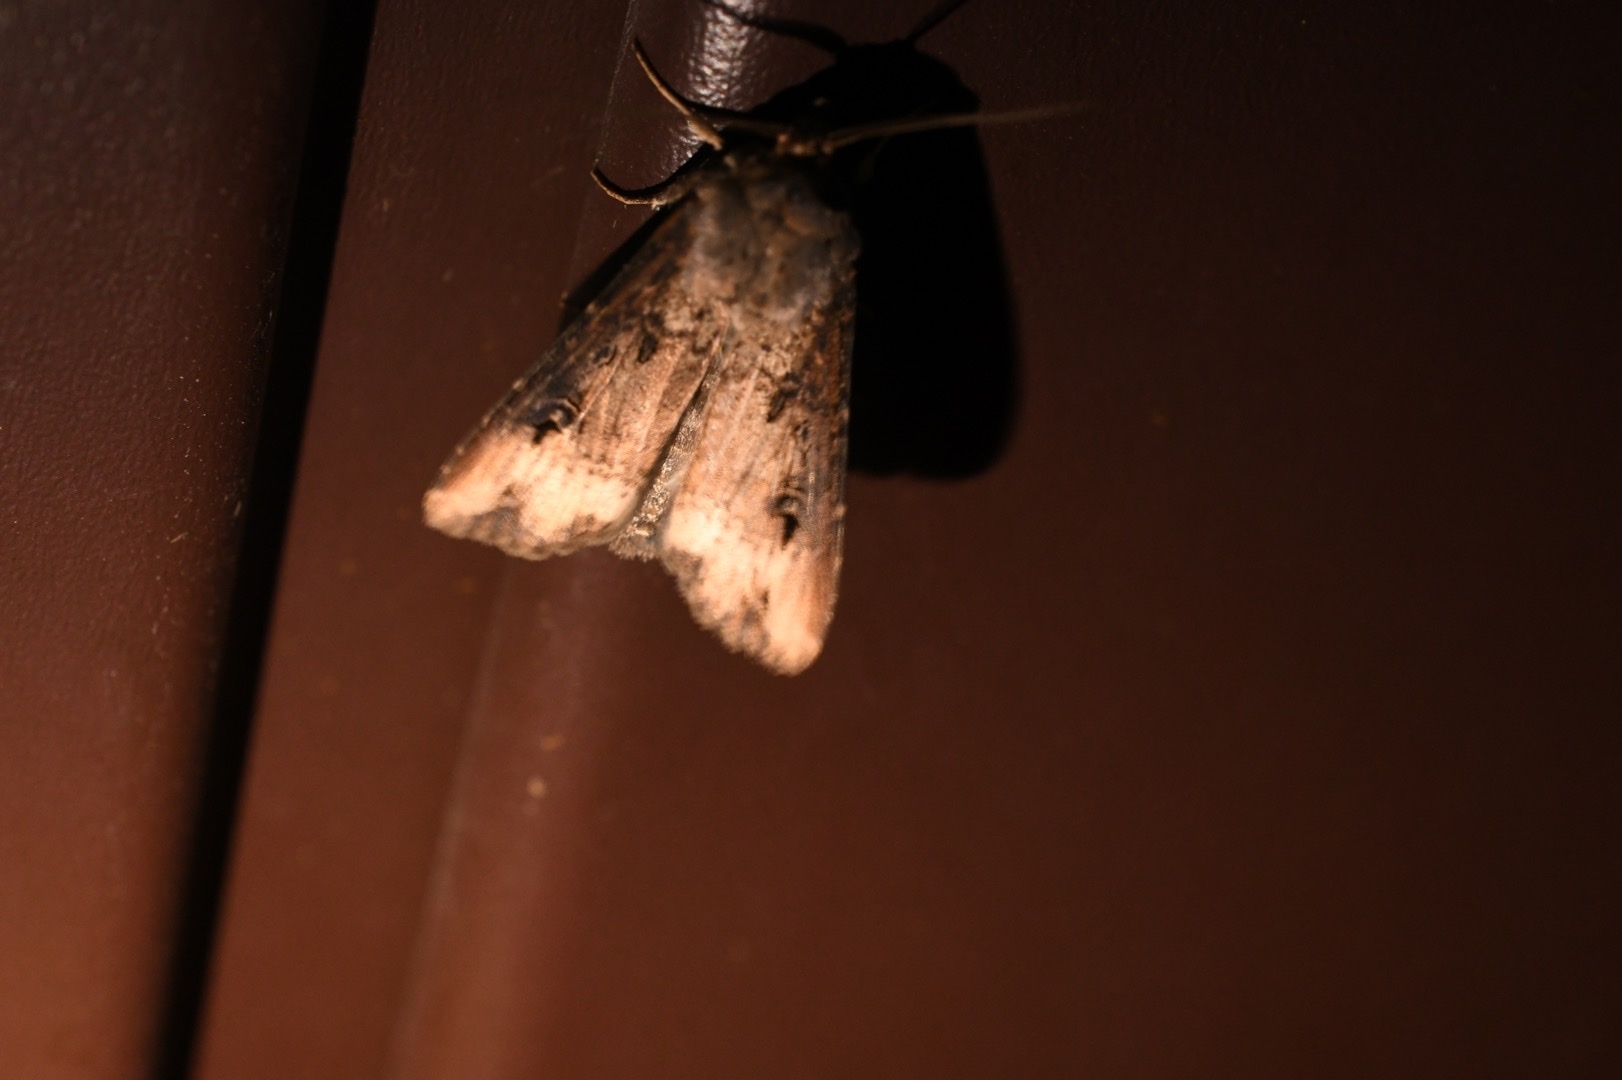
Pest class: cutworms